Telmatherium

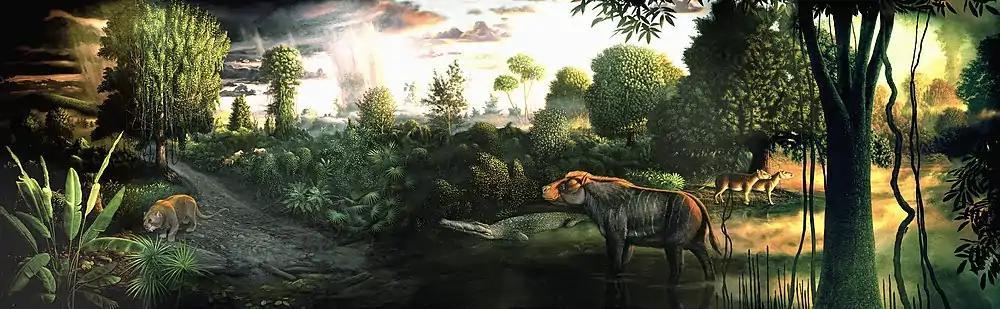
Restoration of "Telmatherium" (middle right) and other animals of the Eocene Clarno Nut Beds

Telmatherium is a genus of a North American Brontothere. It stood tall. It lived during the Eocene epoch.